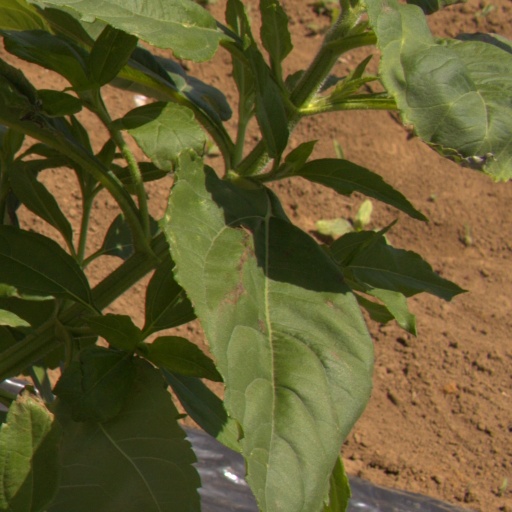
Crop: Jerusalem artichoke